Minorities in Turkey

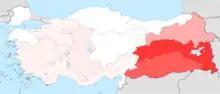
Percentage of Kurdish population in Turkey by region

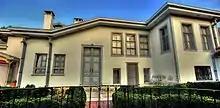
The house where the founder of the Bahá'í Faith, Bahá'u'lláh stayed in, Edirne

Ethnic Kurds are the largest minority in Turkey, composing around 20% of the population according to Milliyet, 19% of the total populace or c. 14 million people according to the CIA World Factbook, and as much as 23% according to Kurdologist David McDowall. Unlike the Turks, the Kurds speak an Iranian language. There are Kurds living all over Turkey, but most live to the east and southeast of the country, from where they originate.